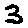
Label: 3